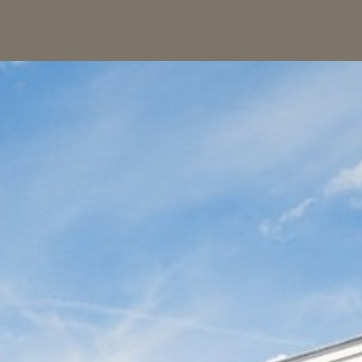
Material: sky